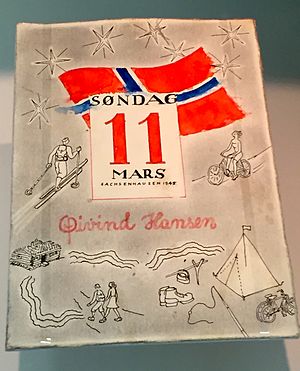
Sachsenhausen koncentrationslejr / Fanger / Kamp om Røde Kors-pakkerne
Den norske modstandsmand Øivind Hansen fik dette kort fra sine medfanger til sin 23-årsdag 11. marts 1945. Næste dag kom de hvide busser til lejren. Jøder skulle holdes tilbage i lejren; men de norske fanger fik byttet identitet på tre norske jøder, så de også blev evakueret. [28]
Sachsenhausen var en koncentrationslejr i Nazi-Tyskland. Den blev åbnet 12. juni 1936 i Oranienburg, 35 kilometer nord for Berlin. Grunden var på 31 hektar, men blev gradvis udvidet. Sachsenhausen var den første lejr der blev opført, efter at Reichsführer-SS Heinrich Himmler var blevet udnævnt til leder af det tyske politi i 1936.